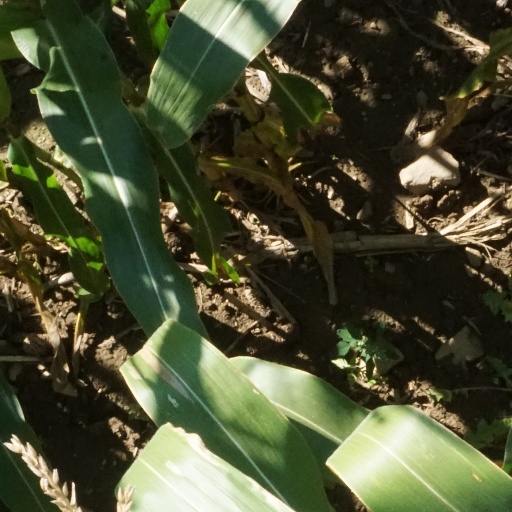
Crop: maize; corn